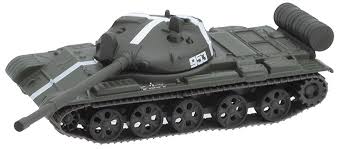
Label: Tank